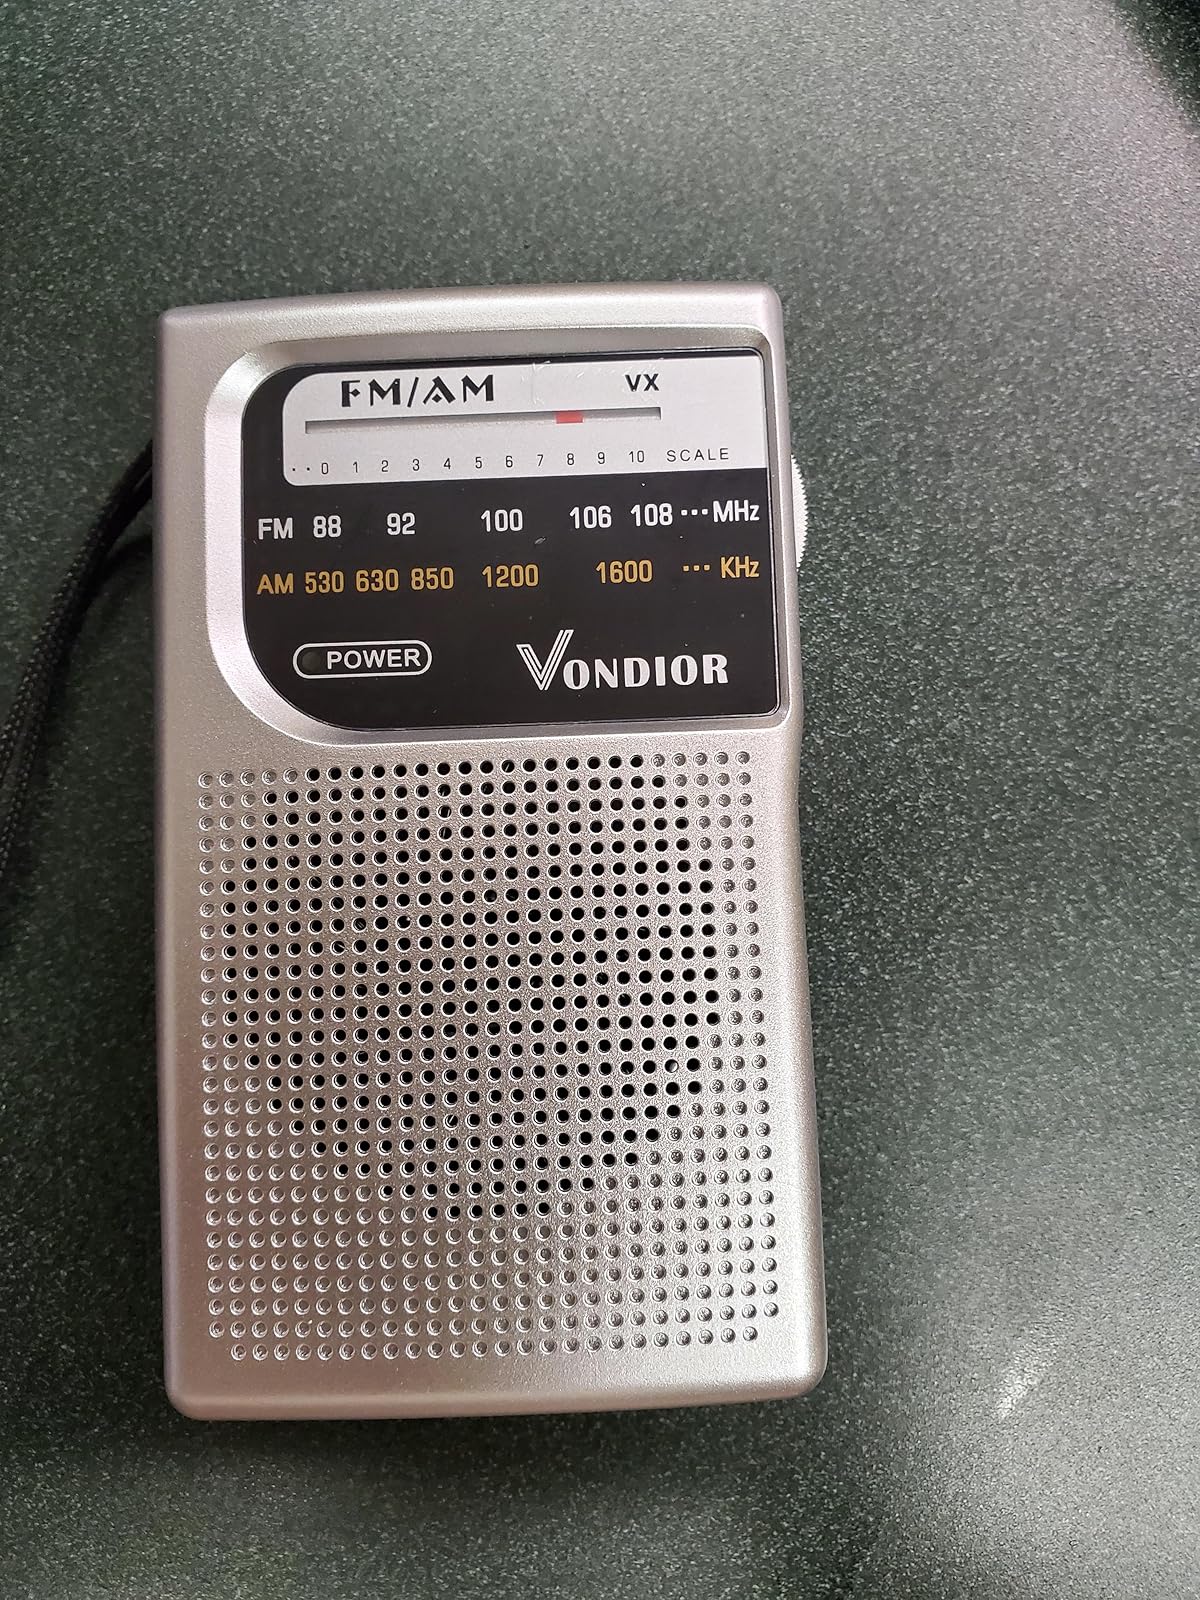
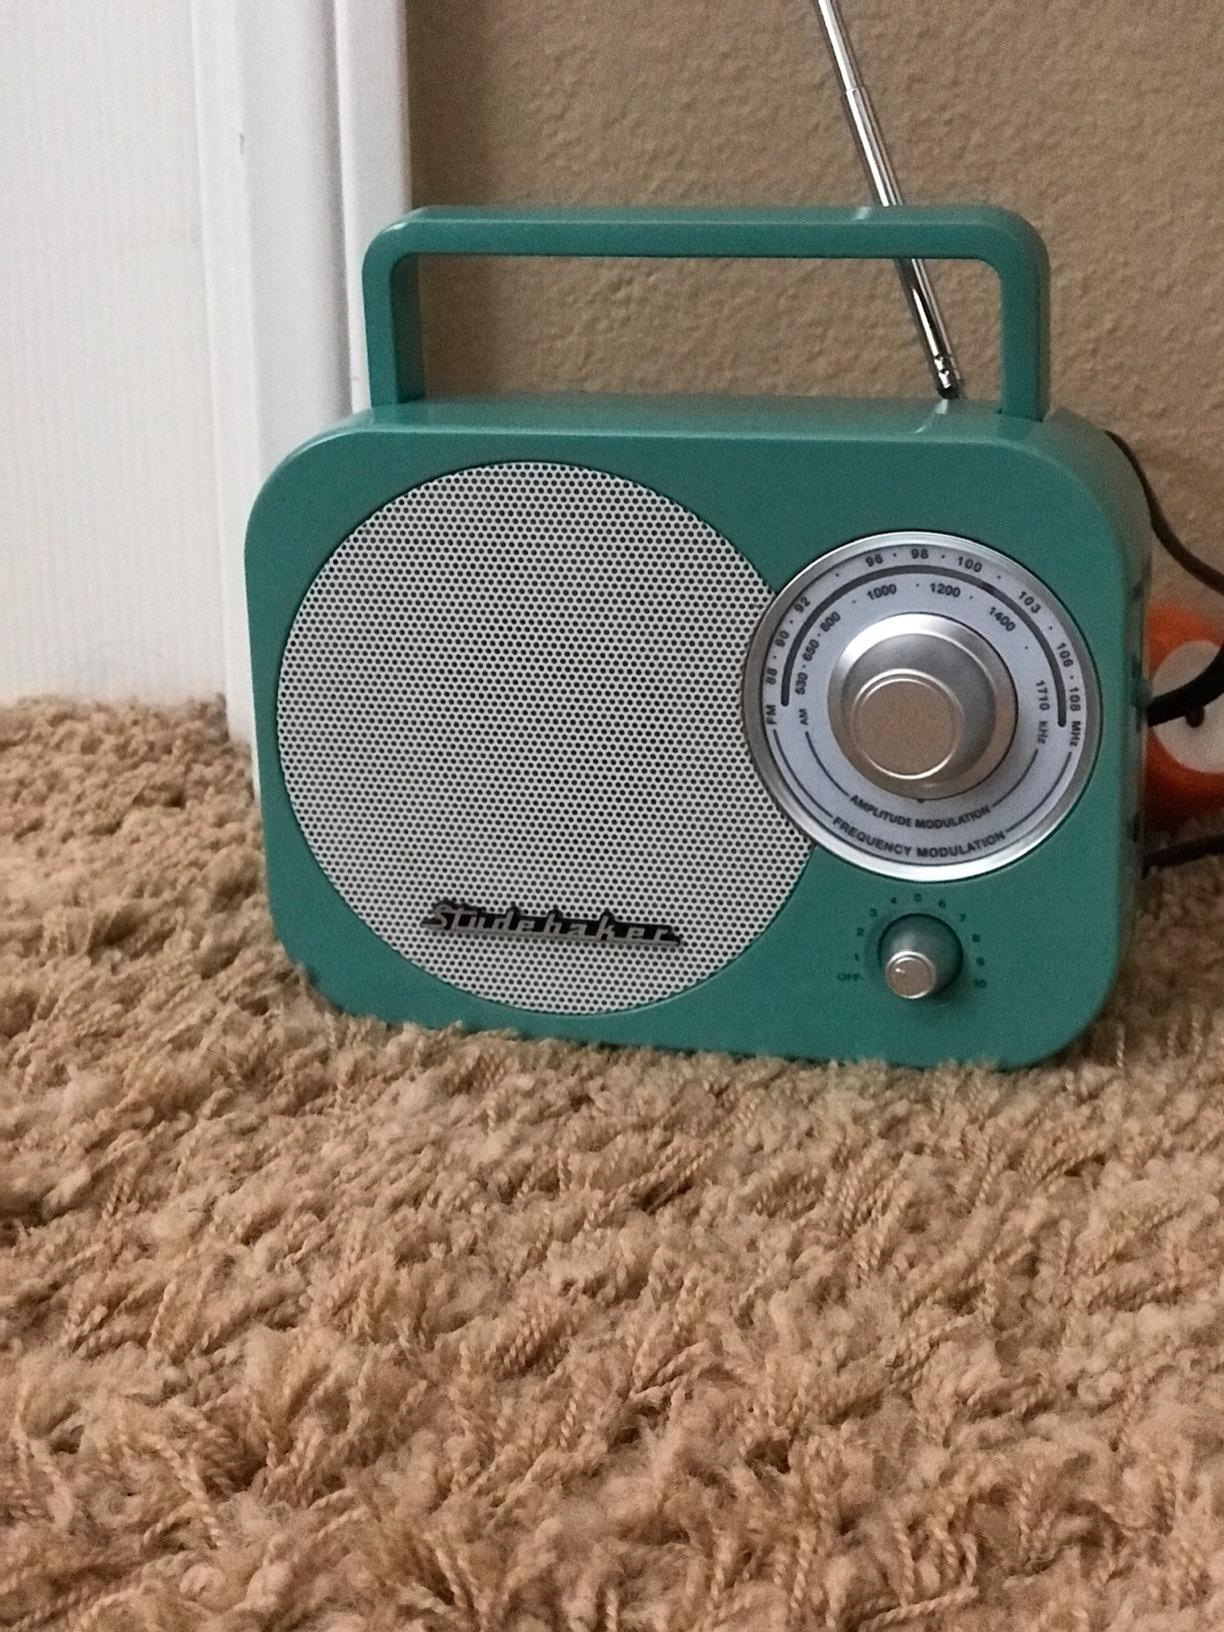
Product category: radio
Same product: no